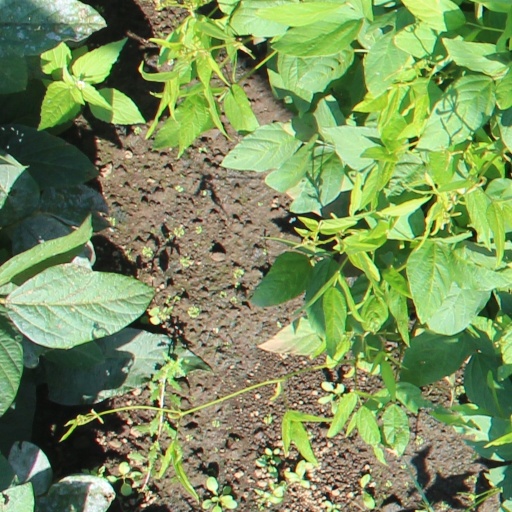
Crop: soybean